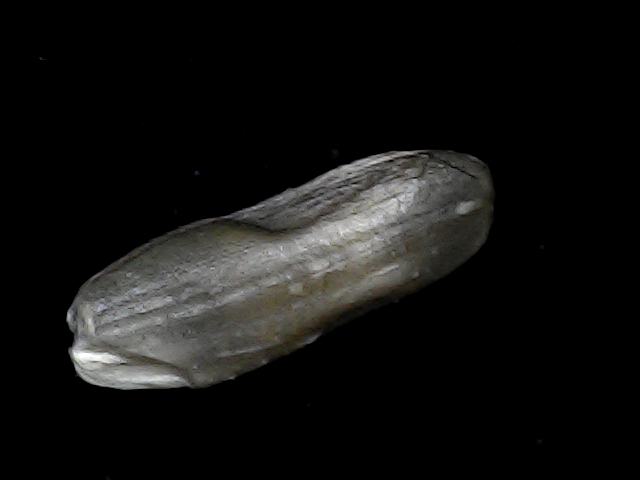
Rice variety: BD93